Ulzburg Süd station

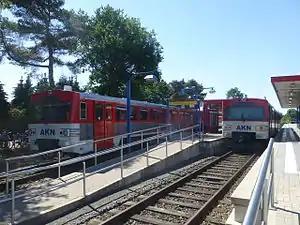

Ulzburg Süd station is a hub on the AKN Eisenbahn network in the municipality of Henstedt-Ulzburg in the German state of Schleswig-Holstein. It is where AKN’s trunk line (the Hamburg-Altona–Neumünster railway) and the Alster Northern Railway, which are now traversed by AKN lines A1 and A2, meet. In addition, trains on line A3 (the Elmshorn-Barmstedt-Oldesloe railway) begin and end in Ulzburg Süd.